Church of St Mary de Castro, Leicester

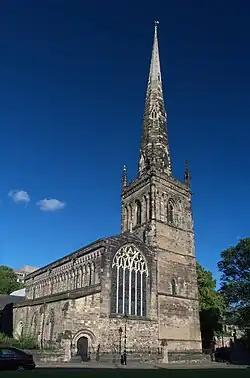
West front before the removal of the spire

The foundation of the first church on the site dates to the year 918 and the reconquest of Danish-occupied Leicester by Anglo-Saxon forces under Ethelfleda, Lady of the Mercians, and Edward the Elder, both children of Alfred the Great. They were responsible for the reconstruction of the towns walls, the restoration of St Nicholas, and the first church on the site of Leicester Castle. It became a collegiate church by 1107 after Henry I of England granted the lands and castle to Robert de Beaumont, although the chronicler Henry Knighton implies that an Anglo-Saxon college of St Mary had already existed at the church before and that Robert merely refurbished it. Robert established it within the castle bailey as a college served by a dean and twelve canons in honour of the Virgin Mary and All Souls and as a chantry chapel for the souls of him, his family and the first three Norman kings. He endowed this and four other churches with £6 of his income and land in or near the city. However, in 1143 these endowments were all transferred by his son Robert de Beaumont, 2nd Earl of Leicester, to his own new Augustinian foundation of Leicester Abbey. The collegiate church retained, or had restored to it a dean, six clerks and a chaplain, along with Robert de Beaumont's grant of 20 shillings for lamps. It also retained parish offerings and most of the tithes. The collegiate nature of the church lasted until the college was disbanded in 1548 under the Chantry Act of Edward VI.